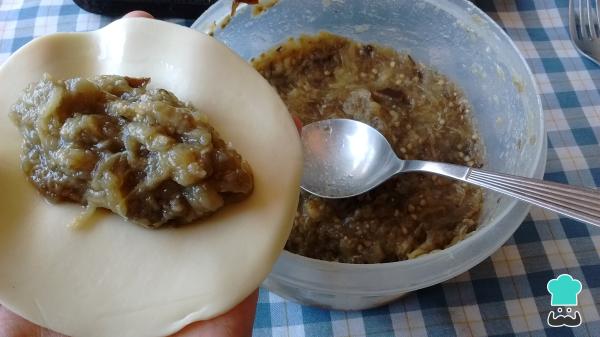
Comienza a rellenar tus empanadas, disponiendo una cucharada del puré de berenjenas en el centro del disco y humedeciendo la mitad del borde con ayuda de las yemas de los dedos. Ciérrala poco a poco, asegurándote que no quede aire dentro y que el relleno no toca los bordes, para que los mismos no se abran durante la cocción.